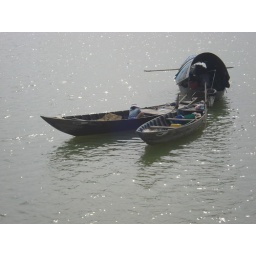
boat in danang river vietnam